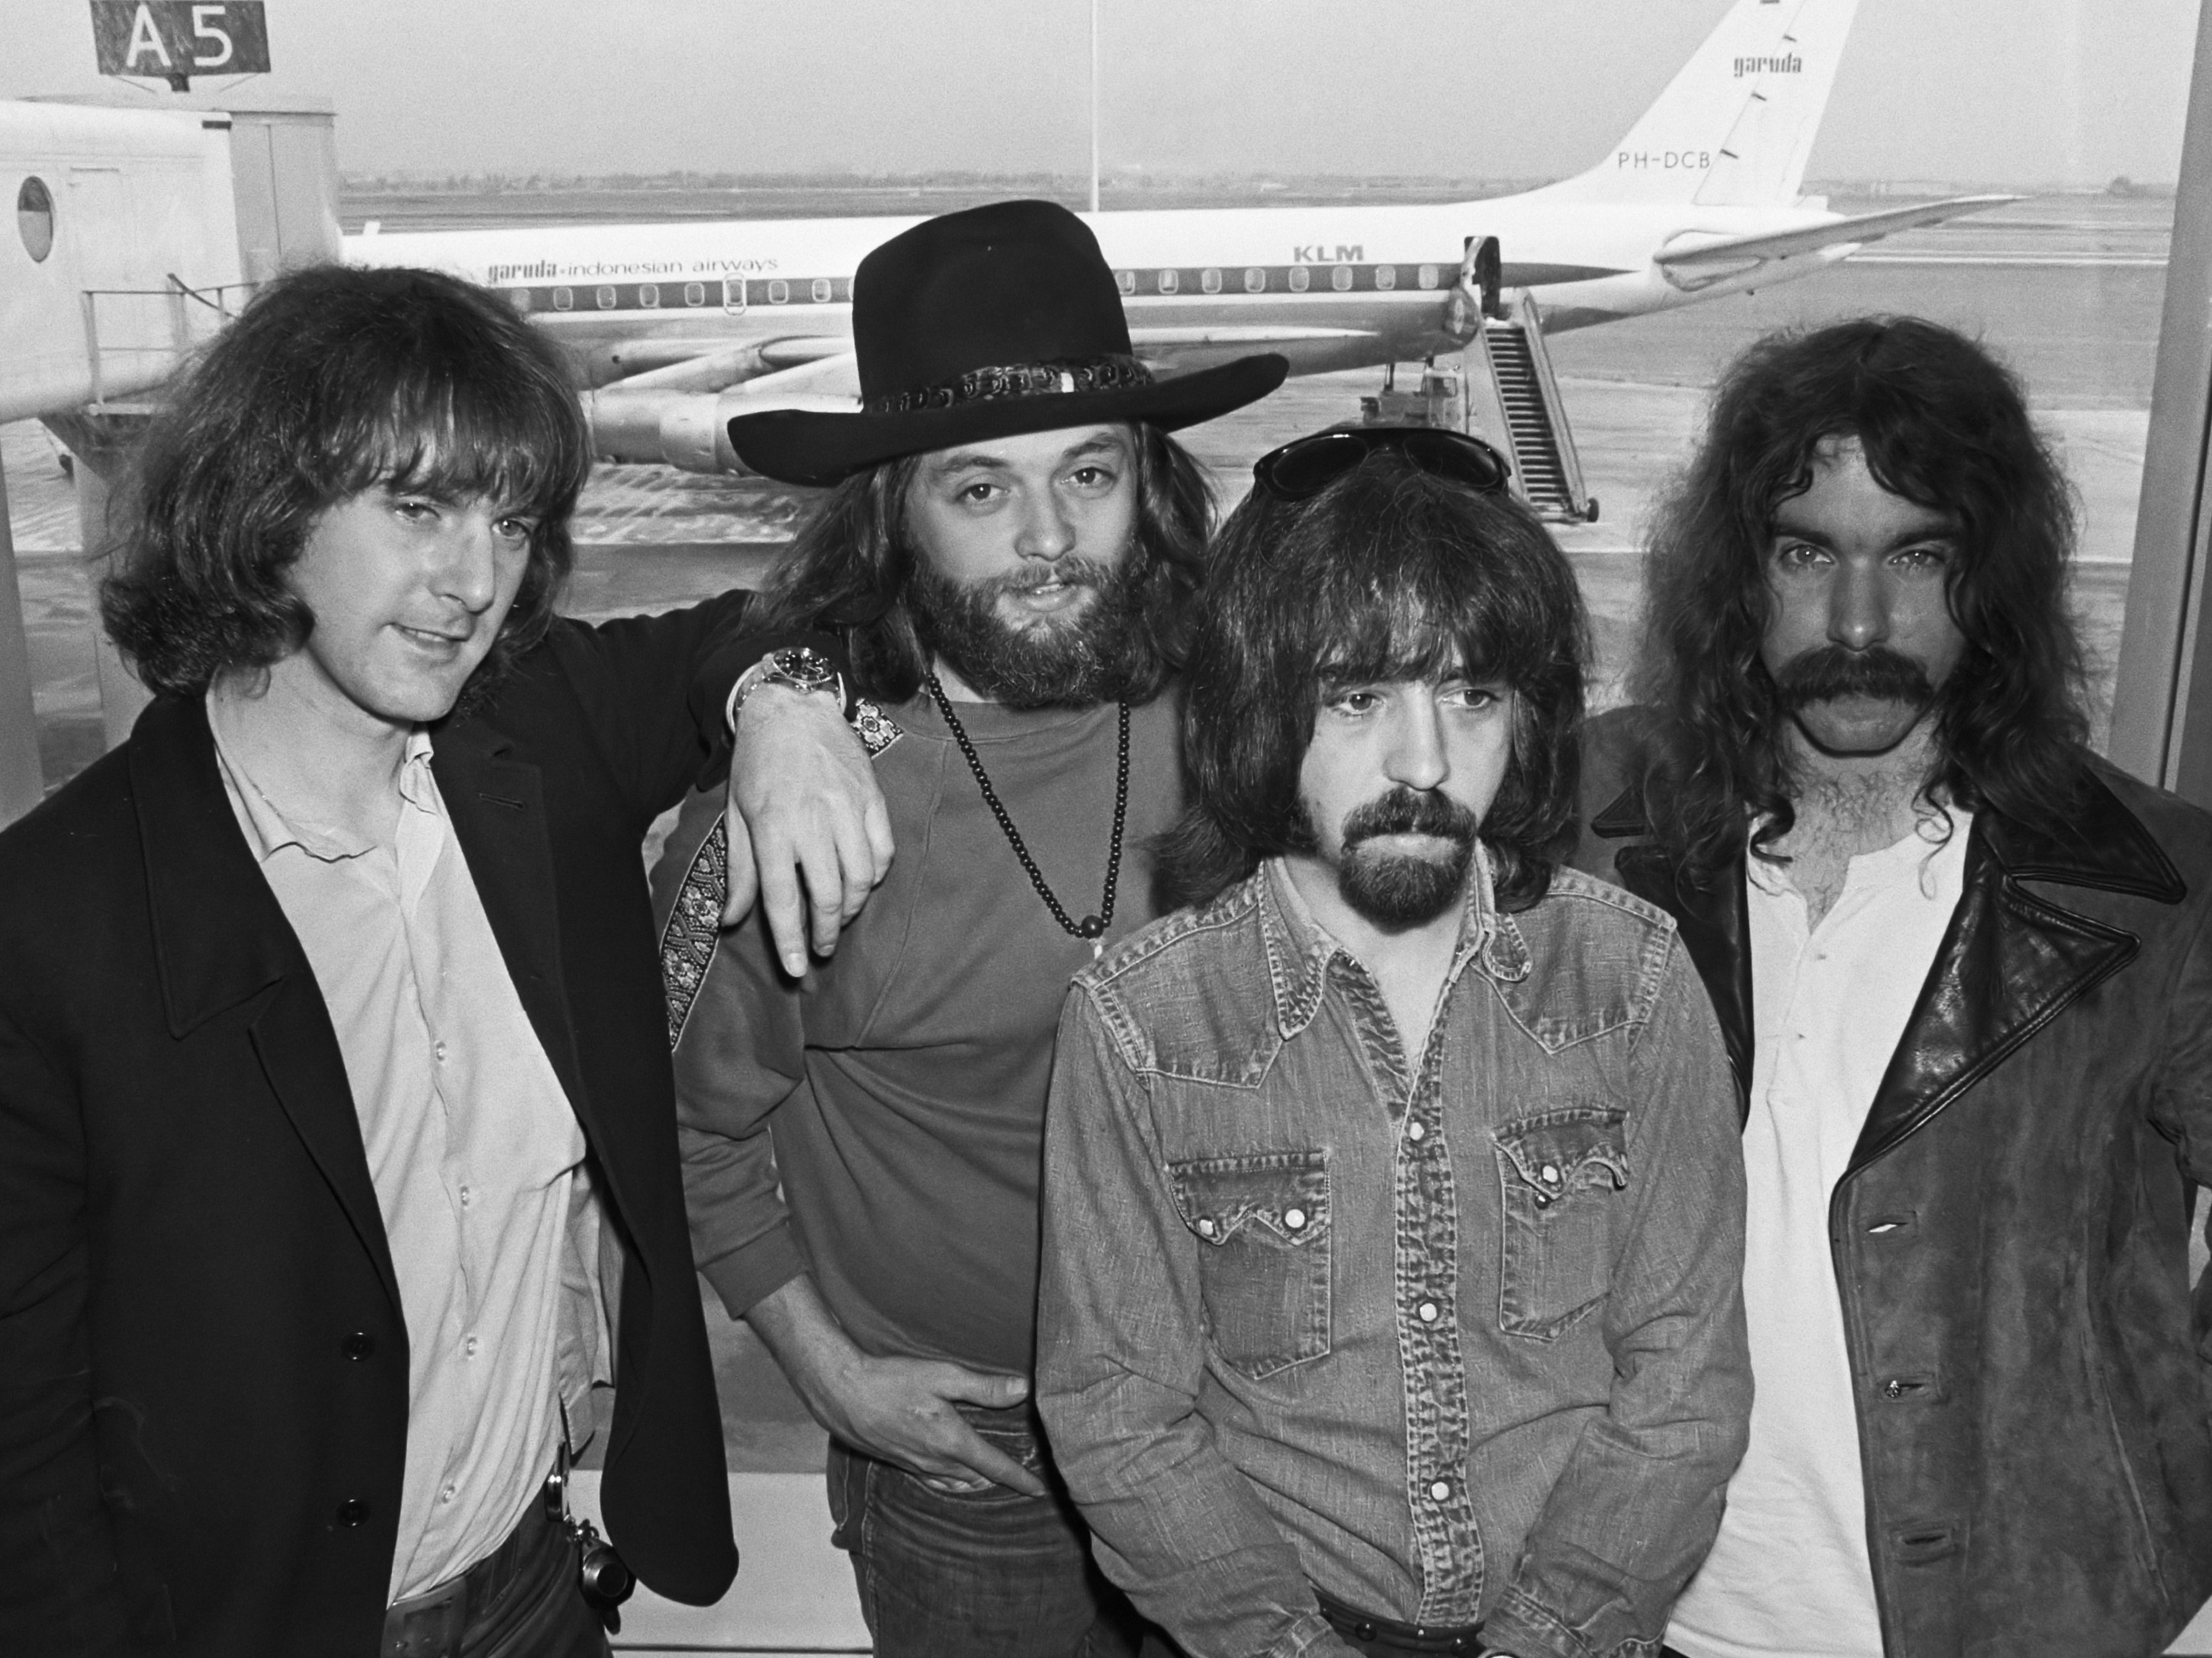
rock, person, black and white, people, photography, vintage, retro, guitar, band, america, musician, black, monochrome, pop, team, glasses, photograph, musicians, classic, monochrome photography, social group, 60's, influential, roger mcguinn, skip battin, clarence white, gene parsons, the byrds, folk rock, psychedelic rock, raga rock, and country rock